Banski dvori

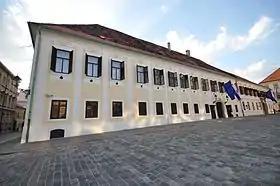
The main façade of Banski dvori

Banski dvori ("Ban's Court") is a historical building on the west side of St. Mark's Square in Zagreb, Croatia. It served as the official residence of the Croatian Bans (viceroys) and currently houses the Croatian Government.